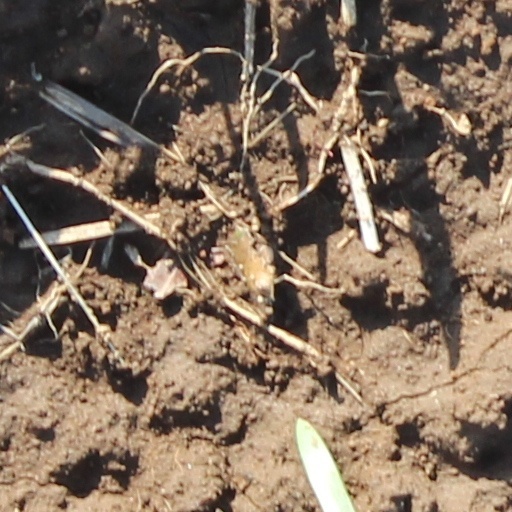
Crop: wheat